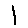
Label: 1